Wheelock & Sandbach railway station

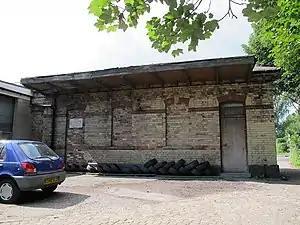
Rear of the station ticket office in 2013

Wheelock & Sandbach railway station served the village of Wheelock, in Cheshire, England, between 1893 and 1930. It was built by the North Staffordshire Railway (NSR).